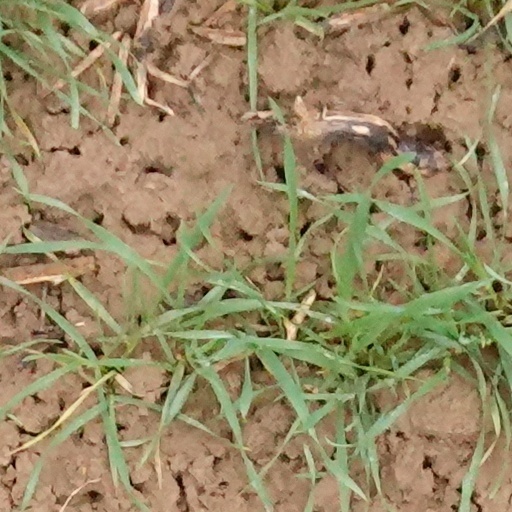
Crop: wheat